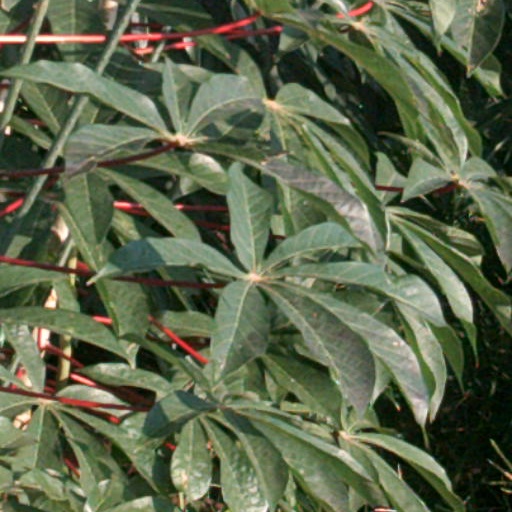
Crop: cassava